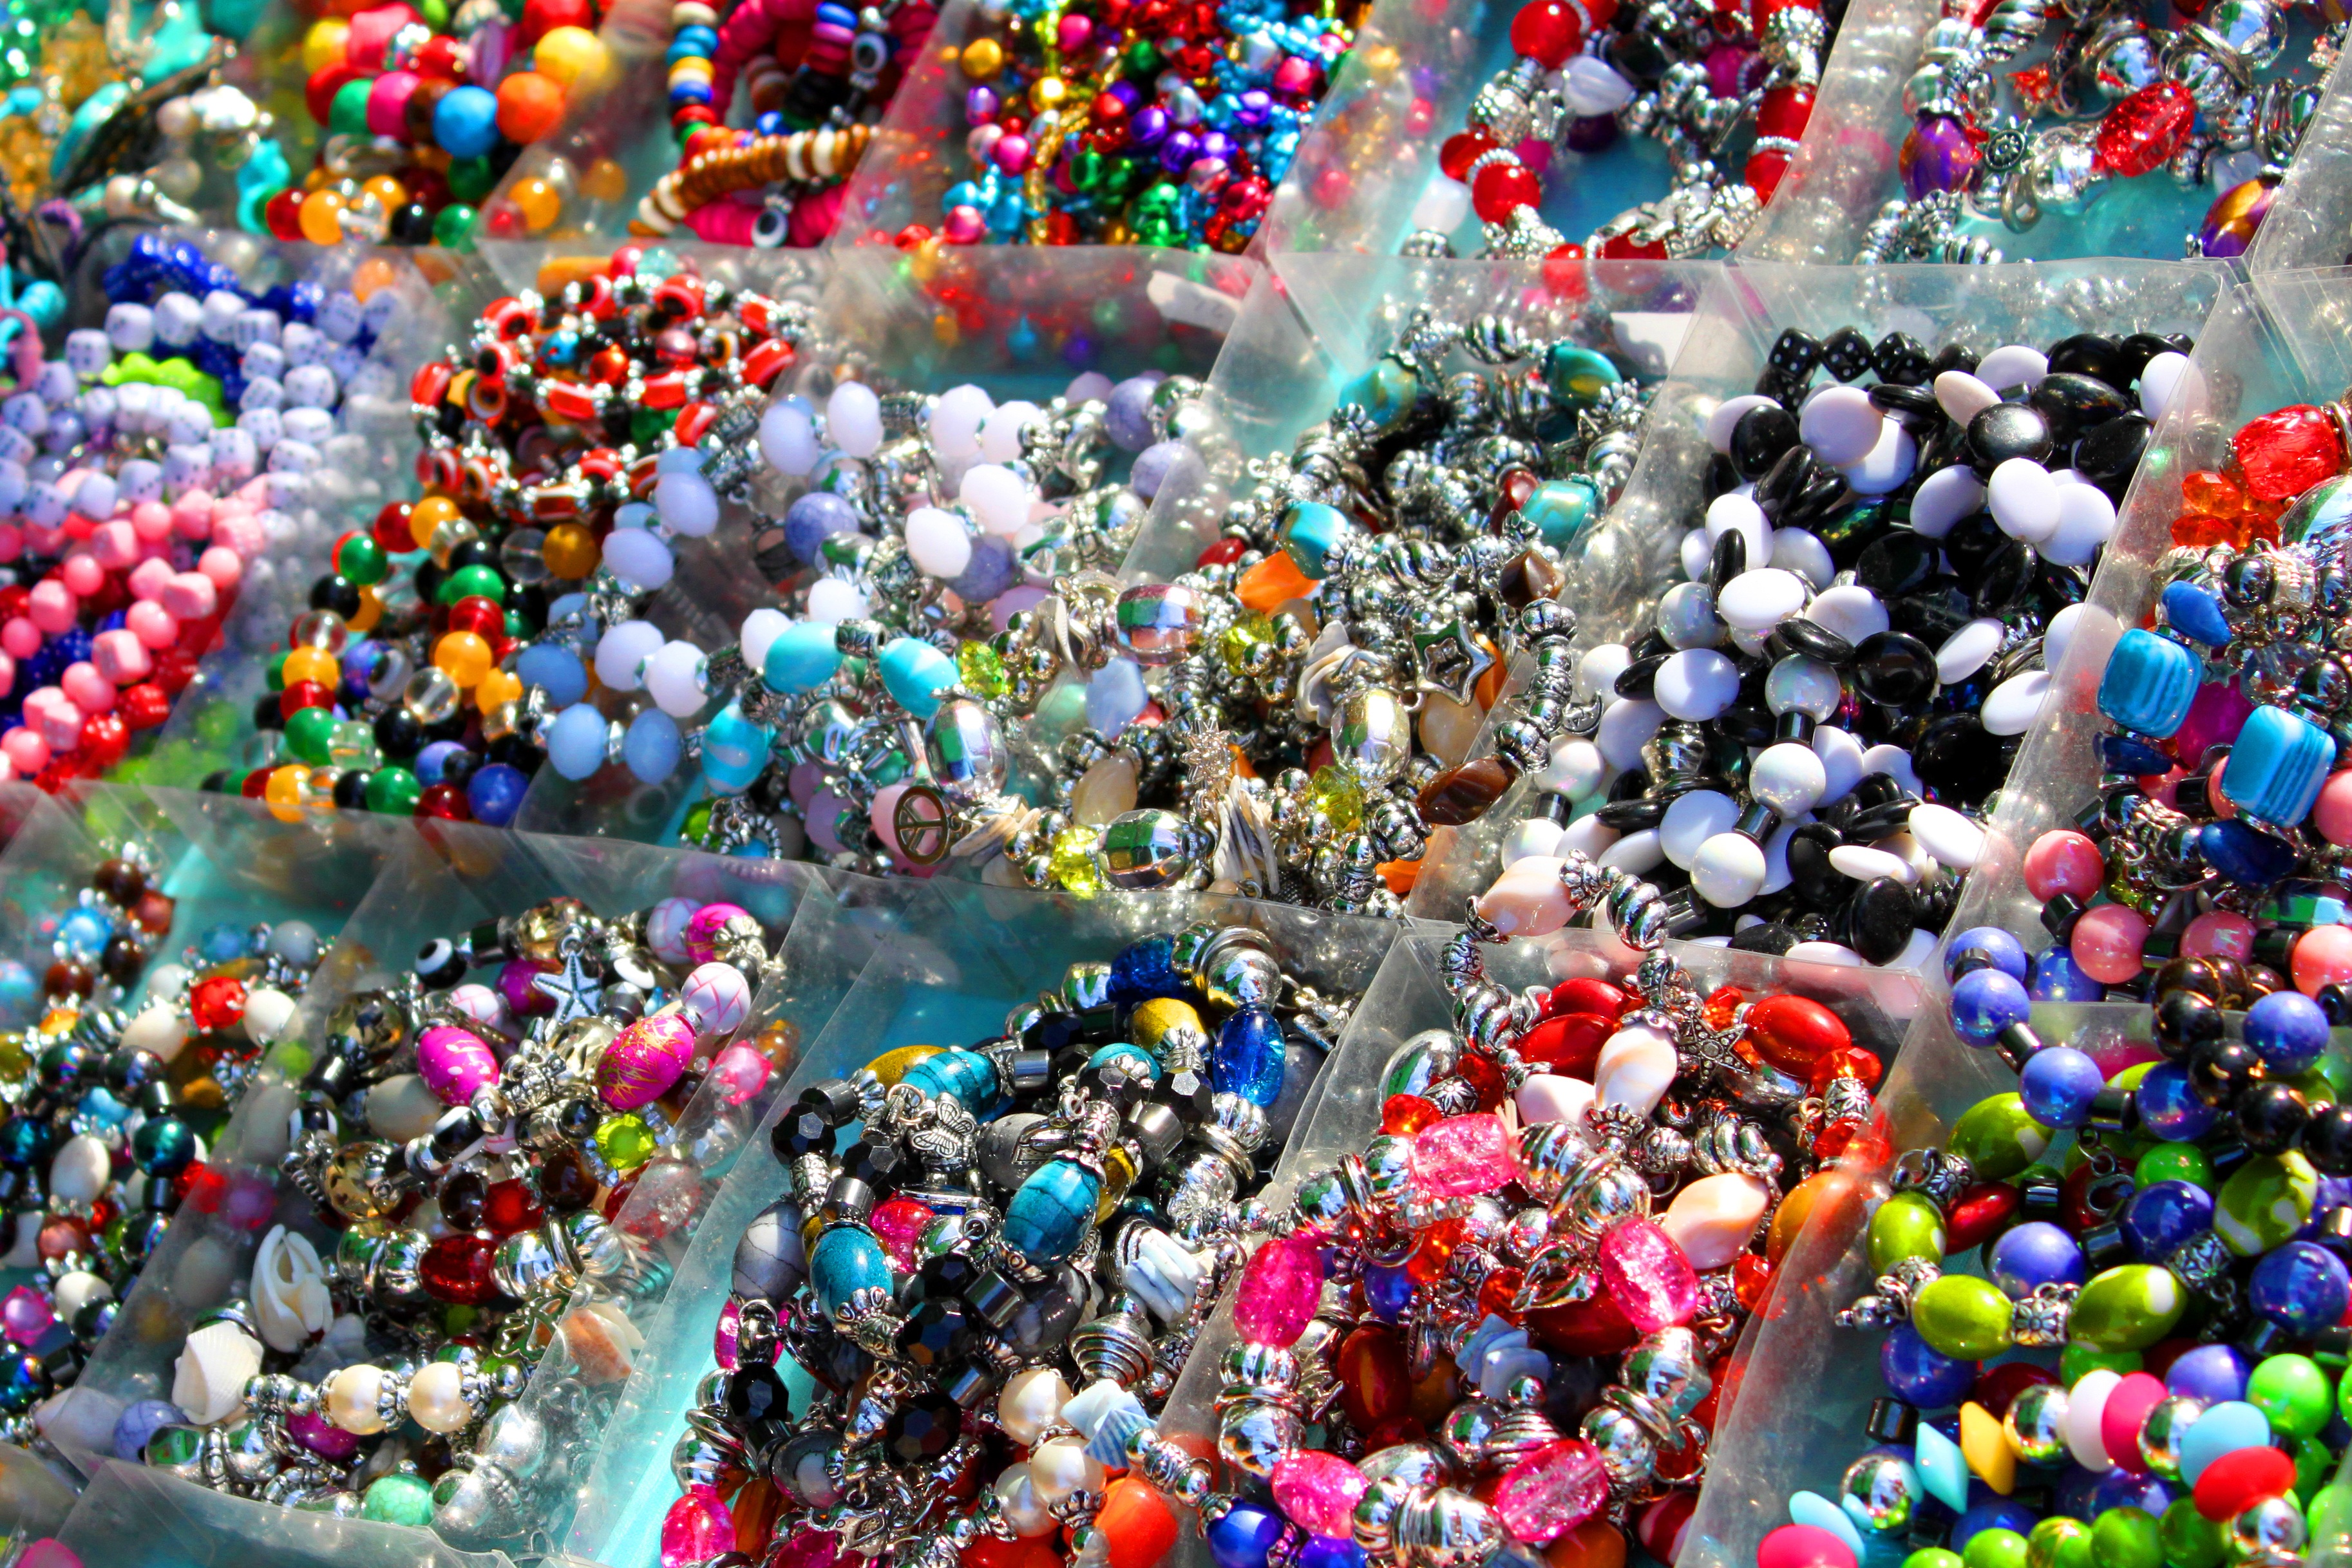
flower, crowd, carnival, color, market, toy, jewellery, festival, spain, waste, andalusia, necklaces, gems, glass beads